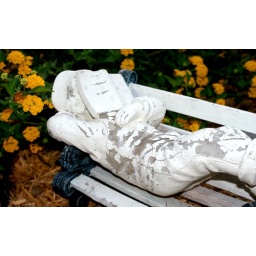
A bantam boy abed buried beneath a big book on a blue bench.